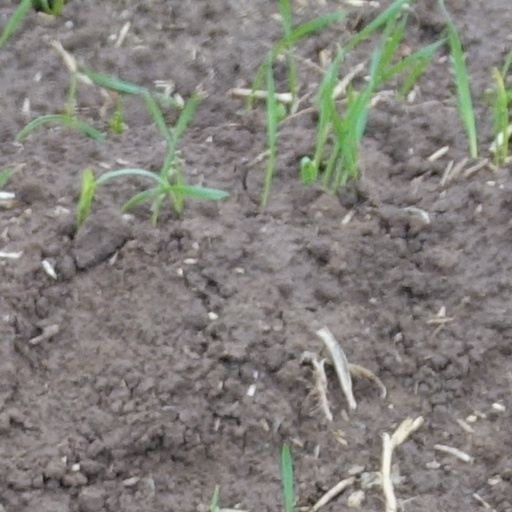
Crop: wheat